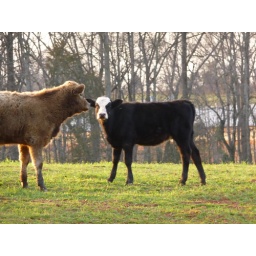
cows in the back field